Roman Aquileia

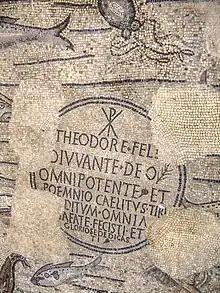
Mosaic with dedication to Bishop Theodore

Aquileia exercised, moreover, a new moral and cultural function with the advent of Christianity, which, according to tradition, was preached by the apostle St. Mark, and whose development was based on a series of bishops, deacons and presbyters who suffered martyrdom. The first were Hermagoras and Fortunatus (ca. 70 AD). A native of Aquileia is supposed to have been Pope Pius I (d. 154). Other martyrs of the Aquileian church were, in the 3rd century, Hilarius and Tatianus (d. 284). At the beginning of the 4th century, Chrysogonus, Proto and the brothers Cantius, Cantianus and Cantianilla were martyred, the cult of whom found wide diffusion throughout the territories of the Diocese of Aquileia, from Veneto to Istria, and from Carinthia to Slovenia. In 313 Emperor Constantine ended the persecutions. Under Bishop Theodore (c. 319 m.) a large center for worship arose consisting of three beautifully mosaicated halls, each accommodating more than 2,000 worshippers.